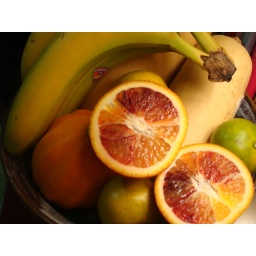
blood oranges in fruit bowl